Morning Call Coffee Stand

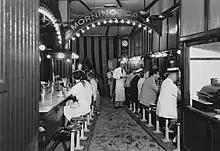
Morning Call in the French Market, 1930s

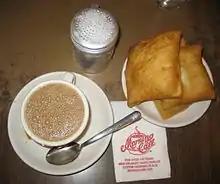
Morning Call's signature café au lait and beignets with a powdered sugar shaker.

Morning Call Coffee Stand is the name of a series of coffeehouses in the New Orleans metropolitan area that have served New Orleans-style "café au lait" and beignets. It is the second oldest such business in Greater New Orleans, after Café du Monde.